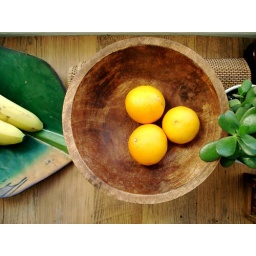
A colourful still life of some fruit by the window in our kitchen.